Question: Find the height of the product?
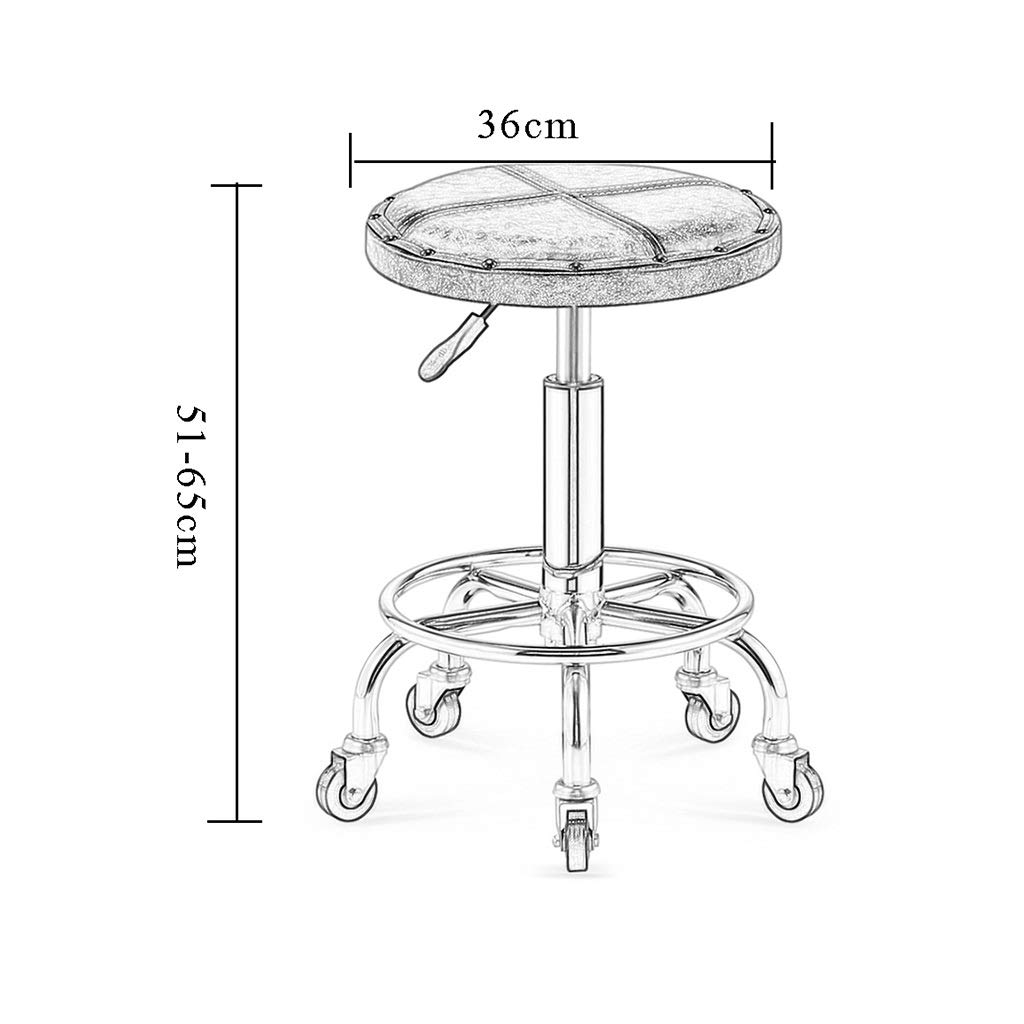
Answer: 51.0 centimetre